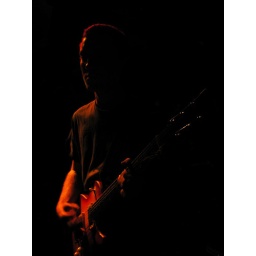
I love this shot I took of Jason playing his guitar in the red shadows of light. October 2, 2005.